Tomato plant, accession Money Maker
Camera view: bottom (45 deg); turntable rotation: 330 degrees
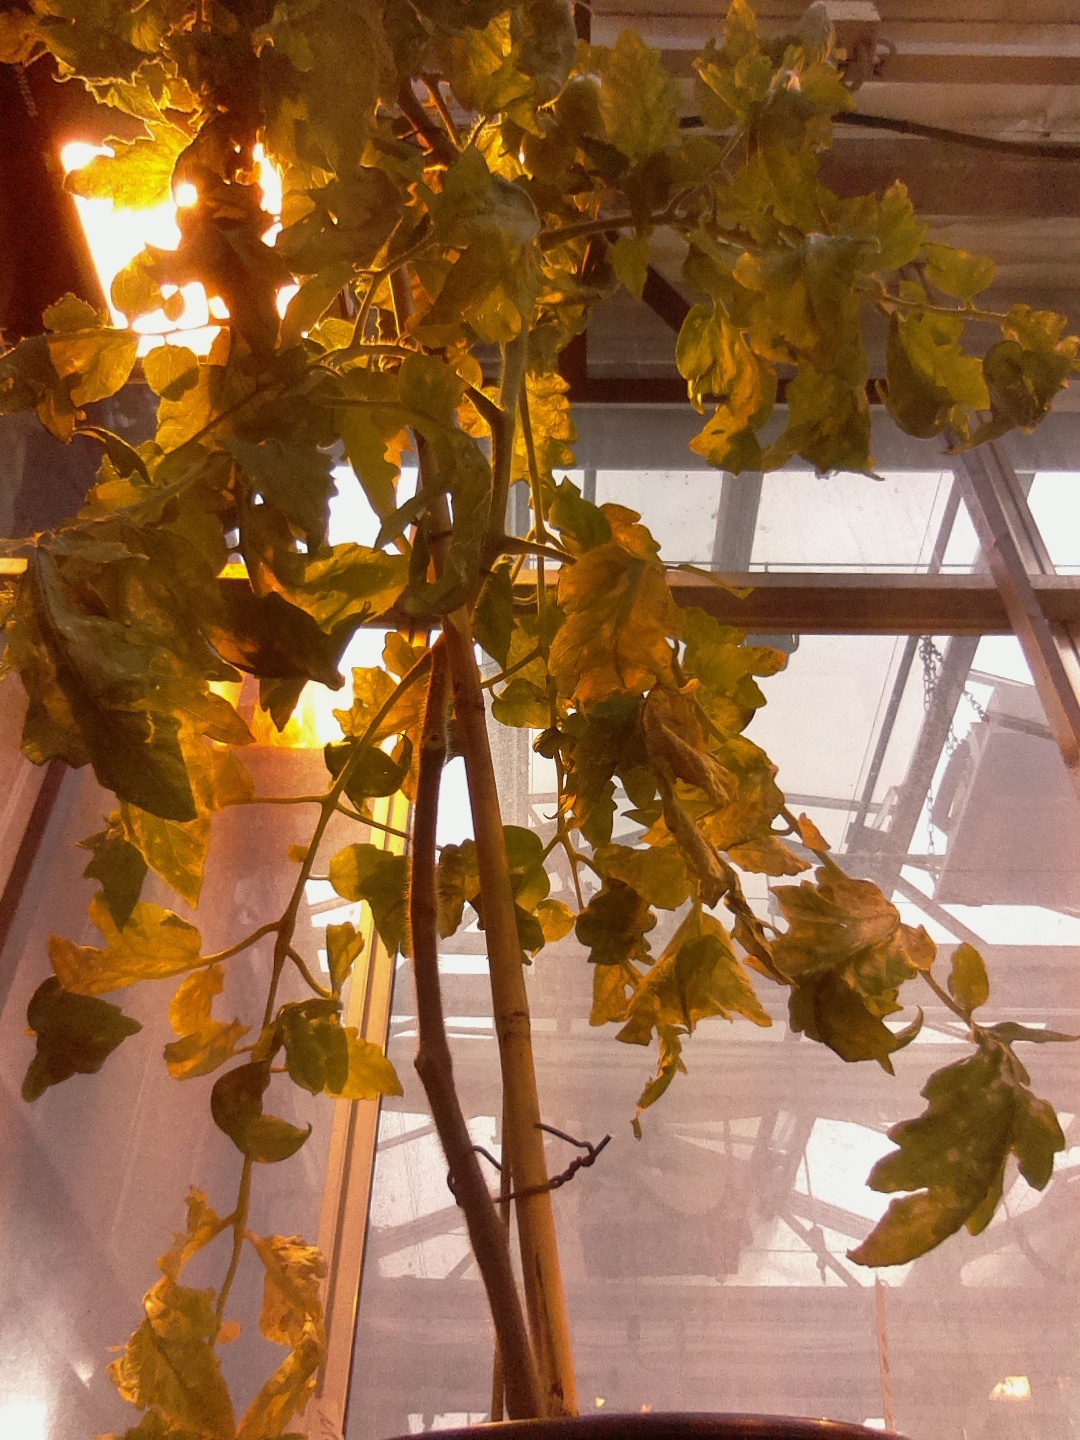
BBCH growth stage 80: fruits start showing typical ripe color (orange -> red)